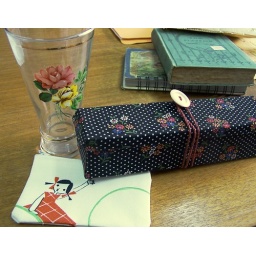
pencil box by me, door prize and op shop score